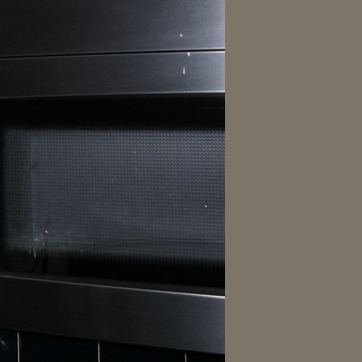
Material: glass